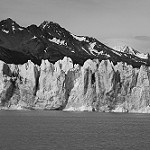
Label: B & W